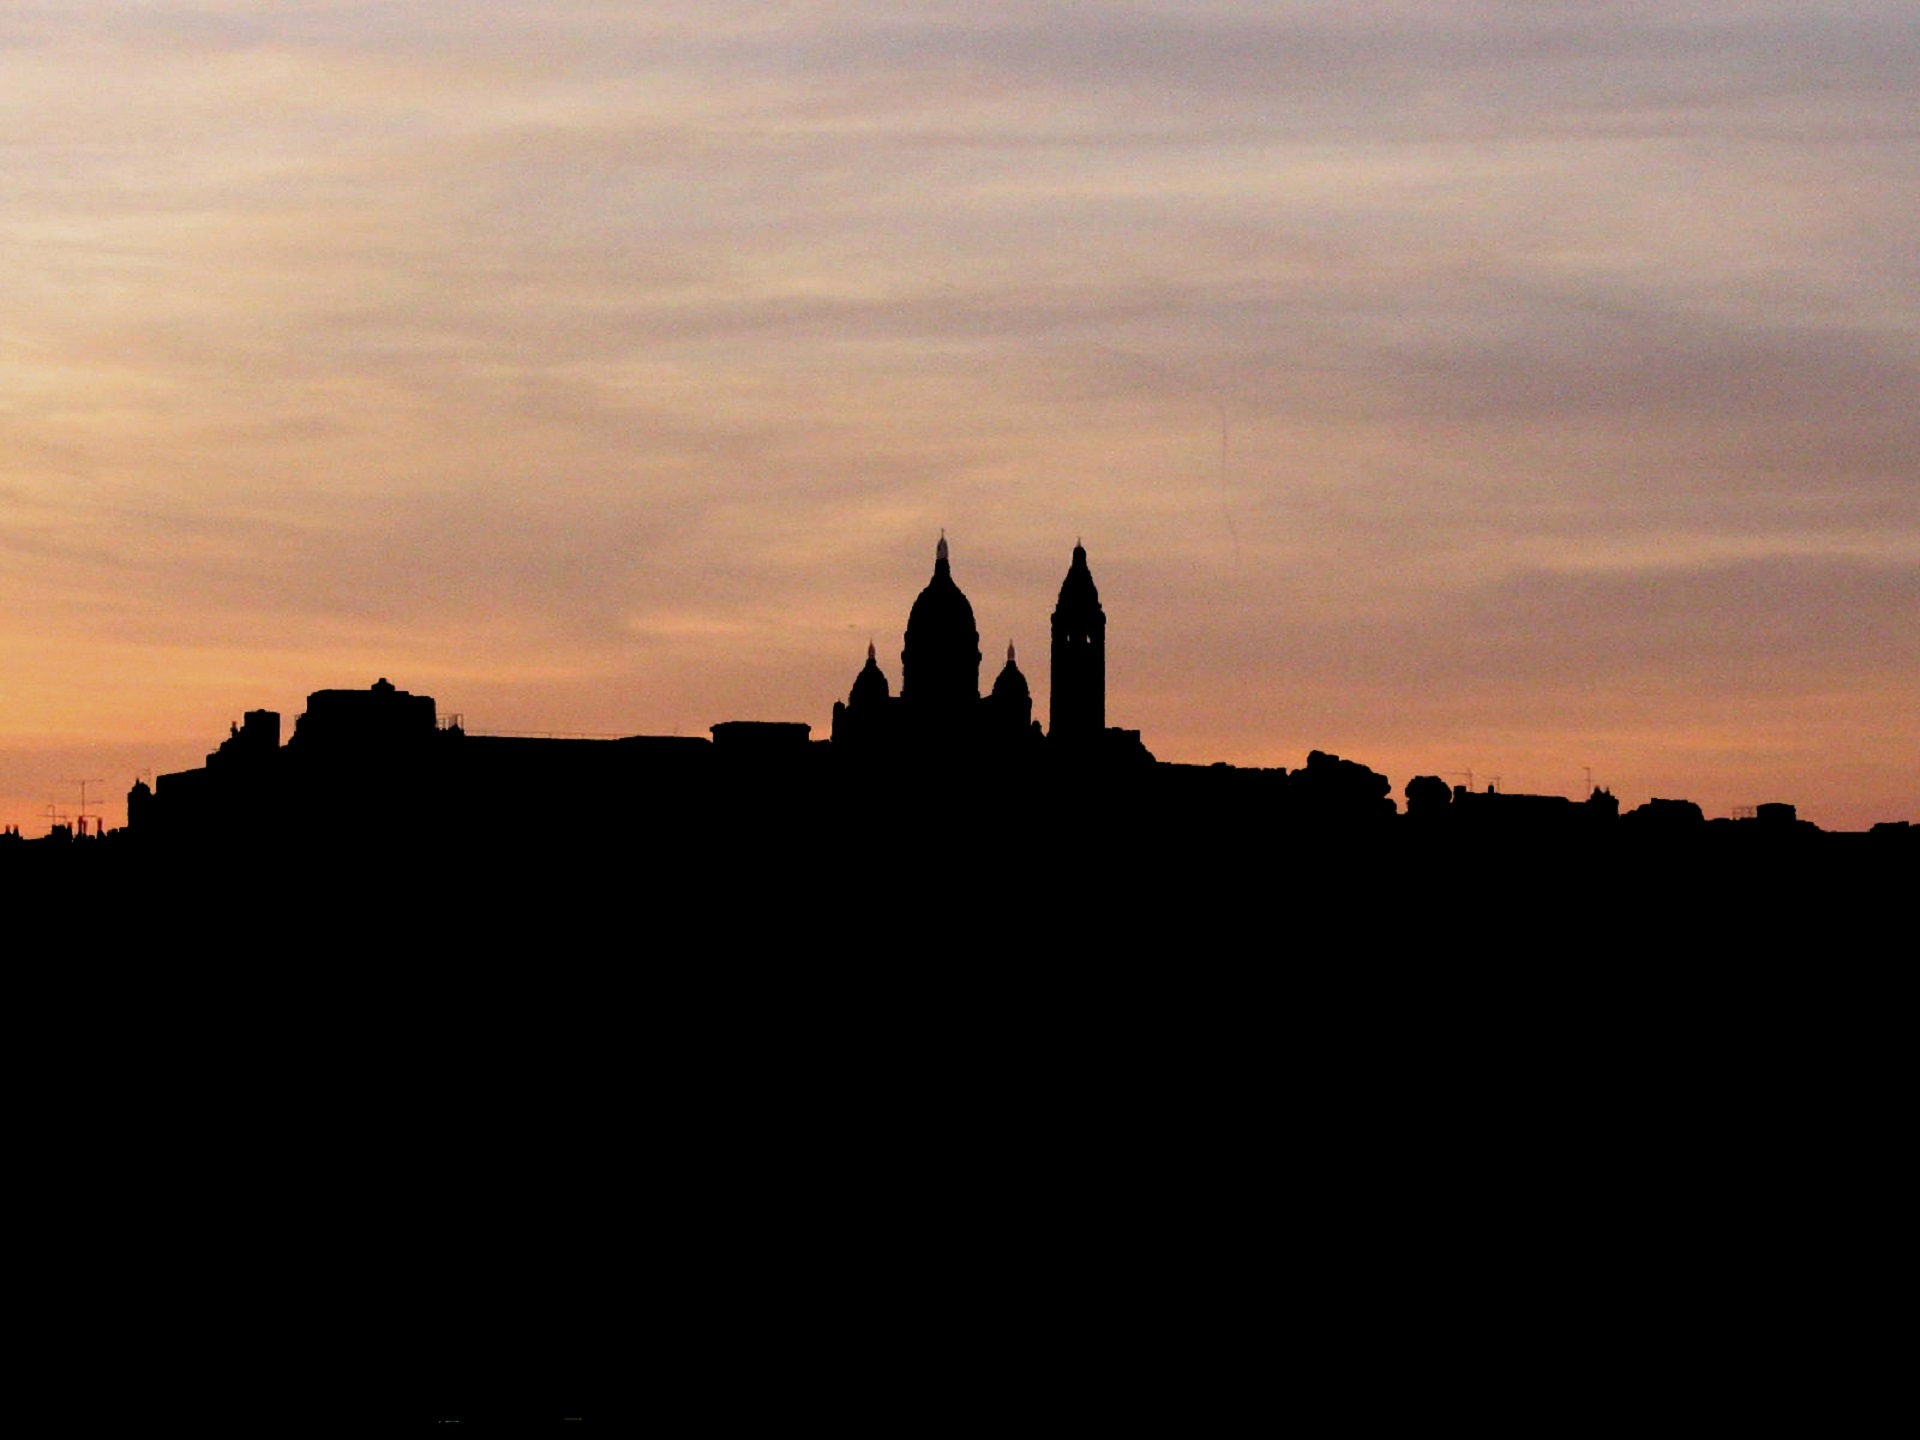
horizon, silhouette, cloud, sky, sunrise, sunset, skyline, sunlight, morning, dawn, paris, cityscape, dusk, france, evening, shadow, landmark, montmartre, basilica, afterglow, sacre coeur, atmospheric phenomenon